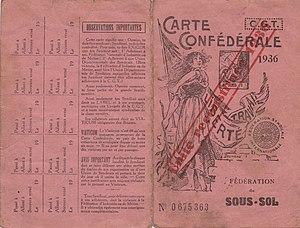
A noter l'empreinte transversale
La Fédération nationale des travailleurs du sous-sol est une fédération syndicale des mineurs créée en 1883. Affiliée à la Confédération générale du travail à partir de 1908, elle fusionne en 1999 avec la Fédération nationale de l'énergie CGT pour former la Fédération nationale des mines et de l'énergie CGT.